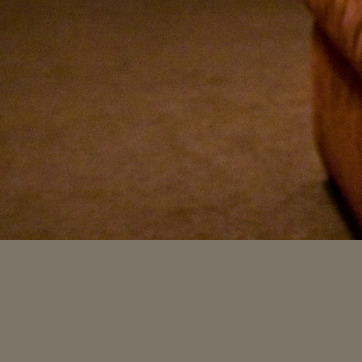
Material: carpet